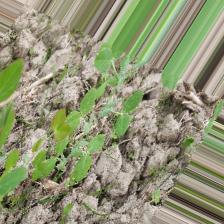
Label: Normal